Atalaya and Brookgreen Gardens

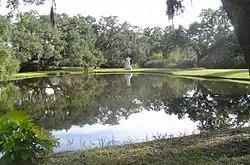
Brookgreen Gardens

Atalaya and Brookgreen Gardens is a National Historic Landmark District encompassing two formerly-united properties associated with sculptor Anna Hyatt Huntington (1876-1973) on the coast of Georgetown County, South Carolina. The district includes Atalaya Castle, now part of Huntington Beach State Park, and the sculpture garden of Brookgreen Gardens, both properties part of a large estate developed by Anna and Archer M. Huntington in the 1930s. It includes the nation's first formal sculpture garden, and one of the studios at which Huntington did her most productive work. The district was designated a National Historic Landmark in 1992.